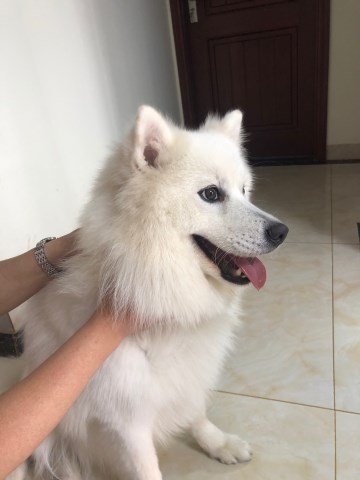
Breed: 2192-n000088-Samoyed